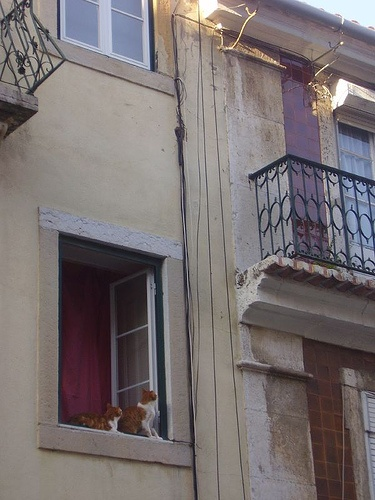
Two cats sitting in a window sill in an apartment building.
Two cats sitting on a window sill together
Two cats perch on a window sill of an apartment building.
An open window with two orange and white cats sitting in the frame.
Cats sit on top of a window sill and look up.